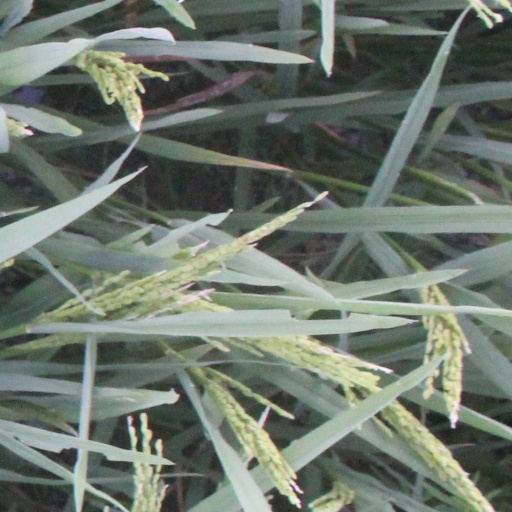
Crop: rice